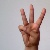
The image shows a hand gesture representing the letter 'W' in Indian Sign Language.